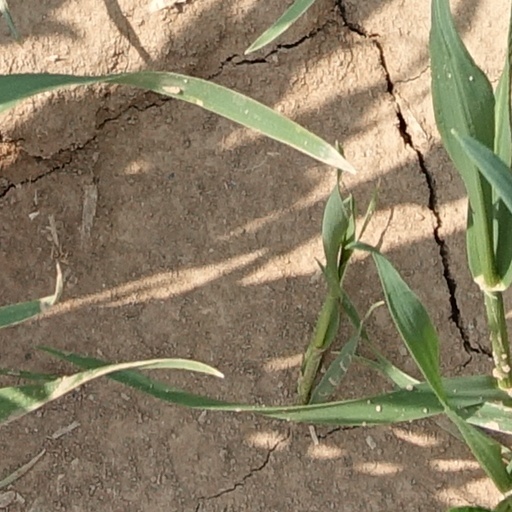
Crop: wheat